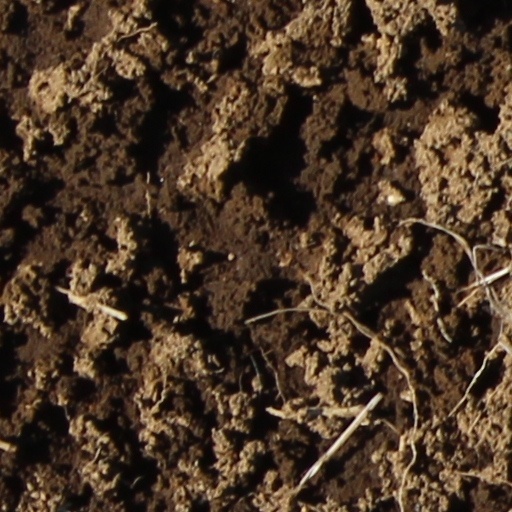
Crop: wheat